Bada Din

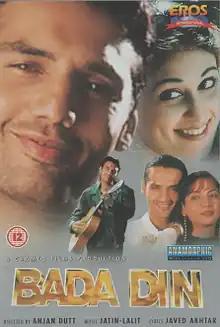
DVD cover

Bada Din (also a synonym for Christmas Day in India) is a 1998 Indian Hindi-language romantic drama film directed by Anjan Dutt. It stars Marc Robinson, Tara Deshpande, Shabana Azmi and Irrfan Khan. It is about a couple who face tribulations while helping a mute boy on Christmas Day (known as "bada din" in Hindi). This was Irrfan Khan's first role in a commercial Bollywood film, who had worked in parallel Indian cinema prior to this.